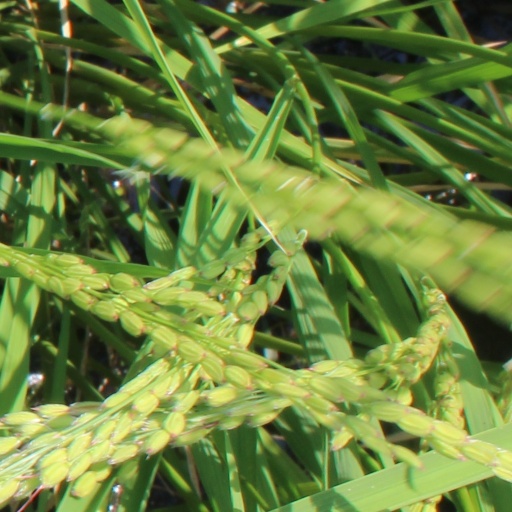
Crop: rice